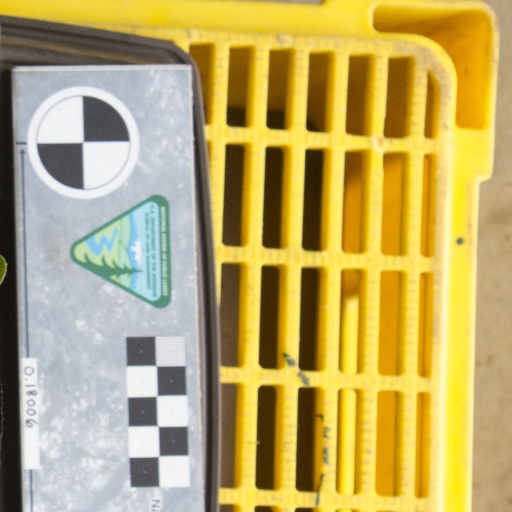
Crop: soybean